Acacia Johnson

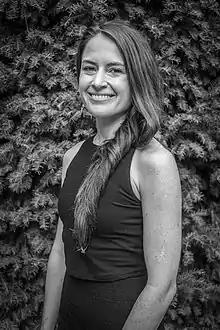
Johnson in 2022

Acacia Johnson (born 1990) is an American photographer from Alaska who since 2014 has focused on the polar regions. She has made over fifty expeditions to Greenland, the Norwegian island of Svalbard, the Canadian Arctic and Antarctica, lecturing on photography and indigenous peoples. Johnson has contributed to "National Geographic", most recently in a feature on Baffin Island (September 2019). Her work forms part of the permanent collections of the Smithsonian and the Anchorage Museum.